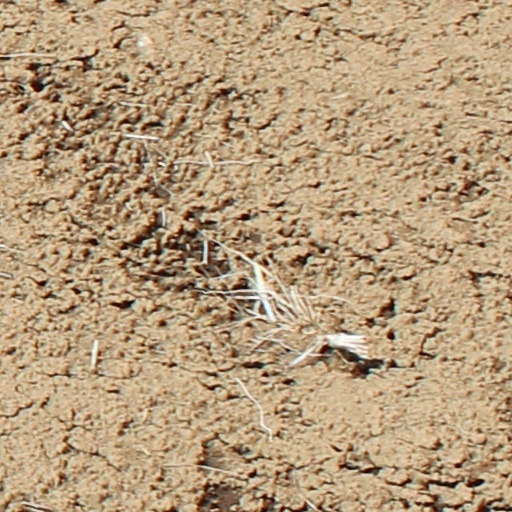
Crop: wheat